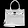
Label: Bag